Comanche National Grassland

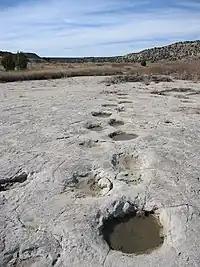
Fossilized brontosaur tracks in Picketwire Canyon.

Picketwire Canyon is about deep and contains the Purgatoire River track site, one of the largest dinosaur track-ways in the world, in the Morrison Formation. More than 1,300 tracks of Brontosaurs and Allosaurs 150 million years old are preserved in the rocks.